Lithuanian Writers' Union

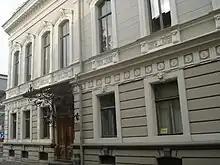
Lithuanian Writers' Union

The Lithuanian Association for Writers is an association for writers and poets in Lithuania, founded in 1922. It gives annual prizes and awards to talented Lithuanian writers.